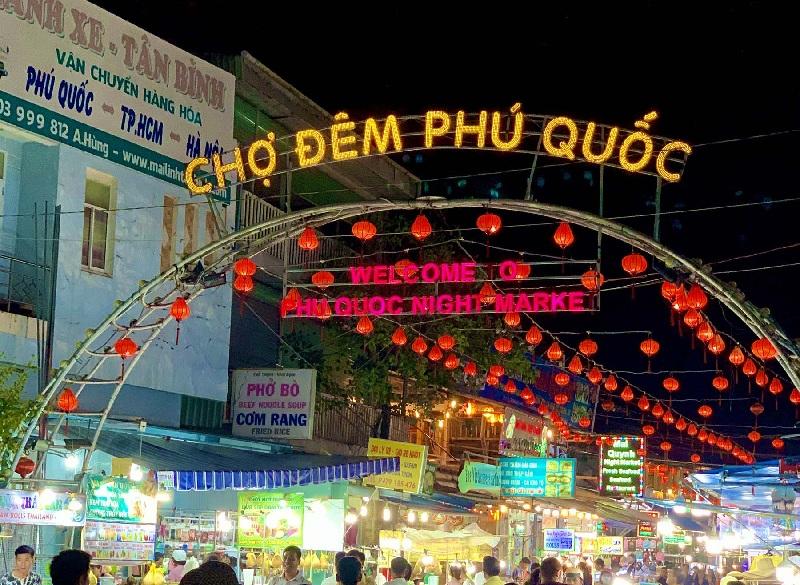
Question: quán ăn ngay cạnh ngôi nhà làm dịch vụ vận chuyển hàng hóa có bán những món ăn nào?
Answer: phở bò và cơm rang